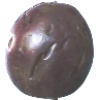
Label: passion_fruit